Coseley

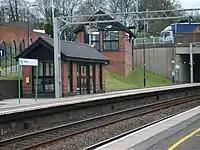
Coseley Railway Station

Coseley Urban District Council built several thousand council houses and flats over a 40-year period from the mid-1920s which changed the face of the area. Most of these were built around Woodcross, Lanesfield, Wallbrook, and Brierley.